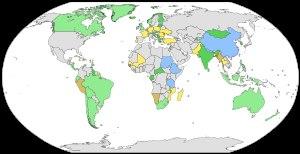
Cette liste de dirigeantes politiques recense toutes les femmes qui ont été un jour présidente, Première ministre, présidente d'assemblée parlementaire ou ayant eu rang de chef d'État, depuis la fin de la Seconde Guerre mondiale.